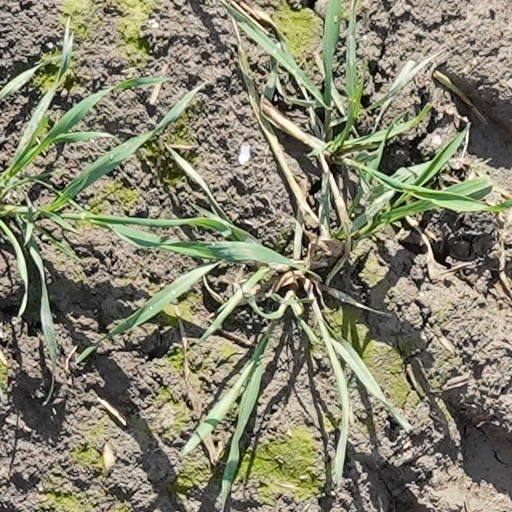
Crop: wheat